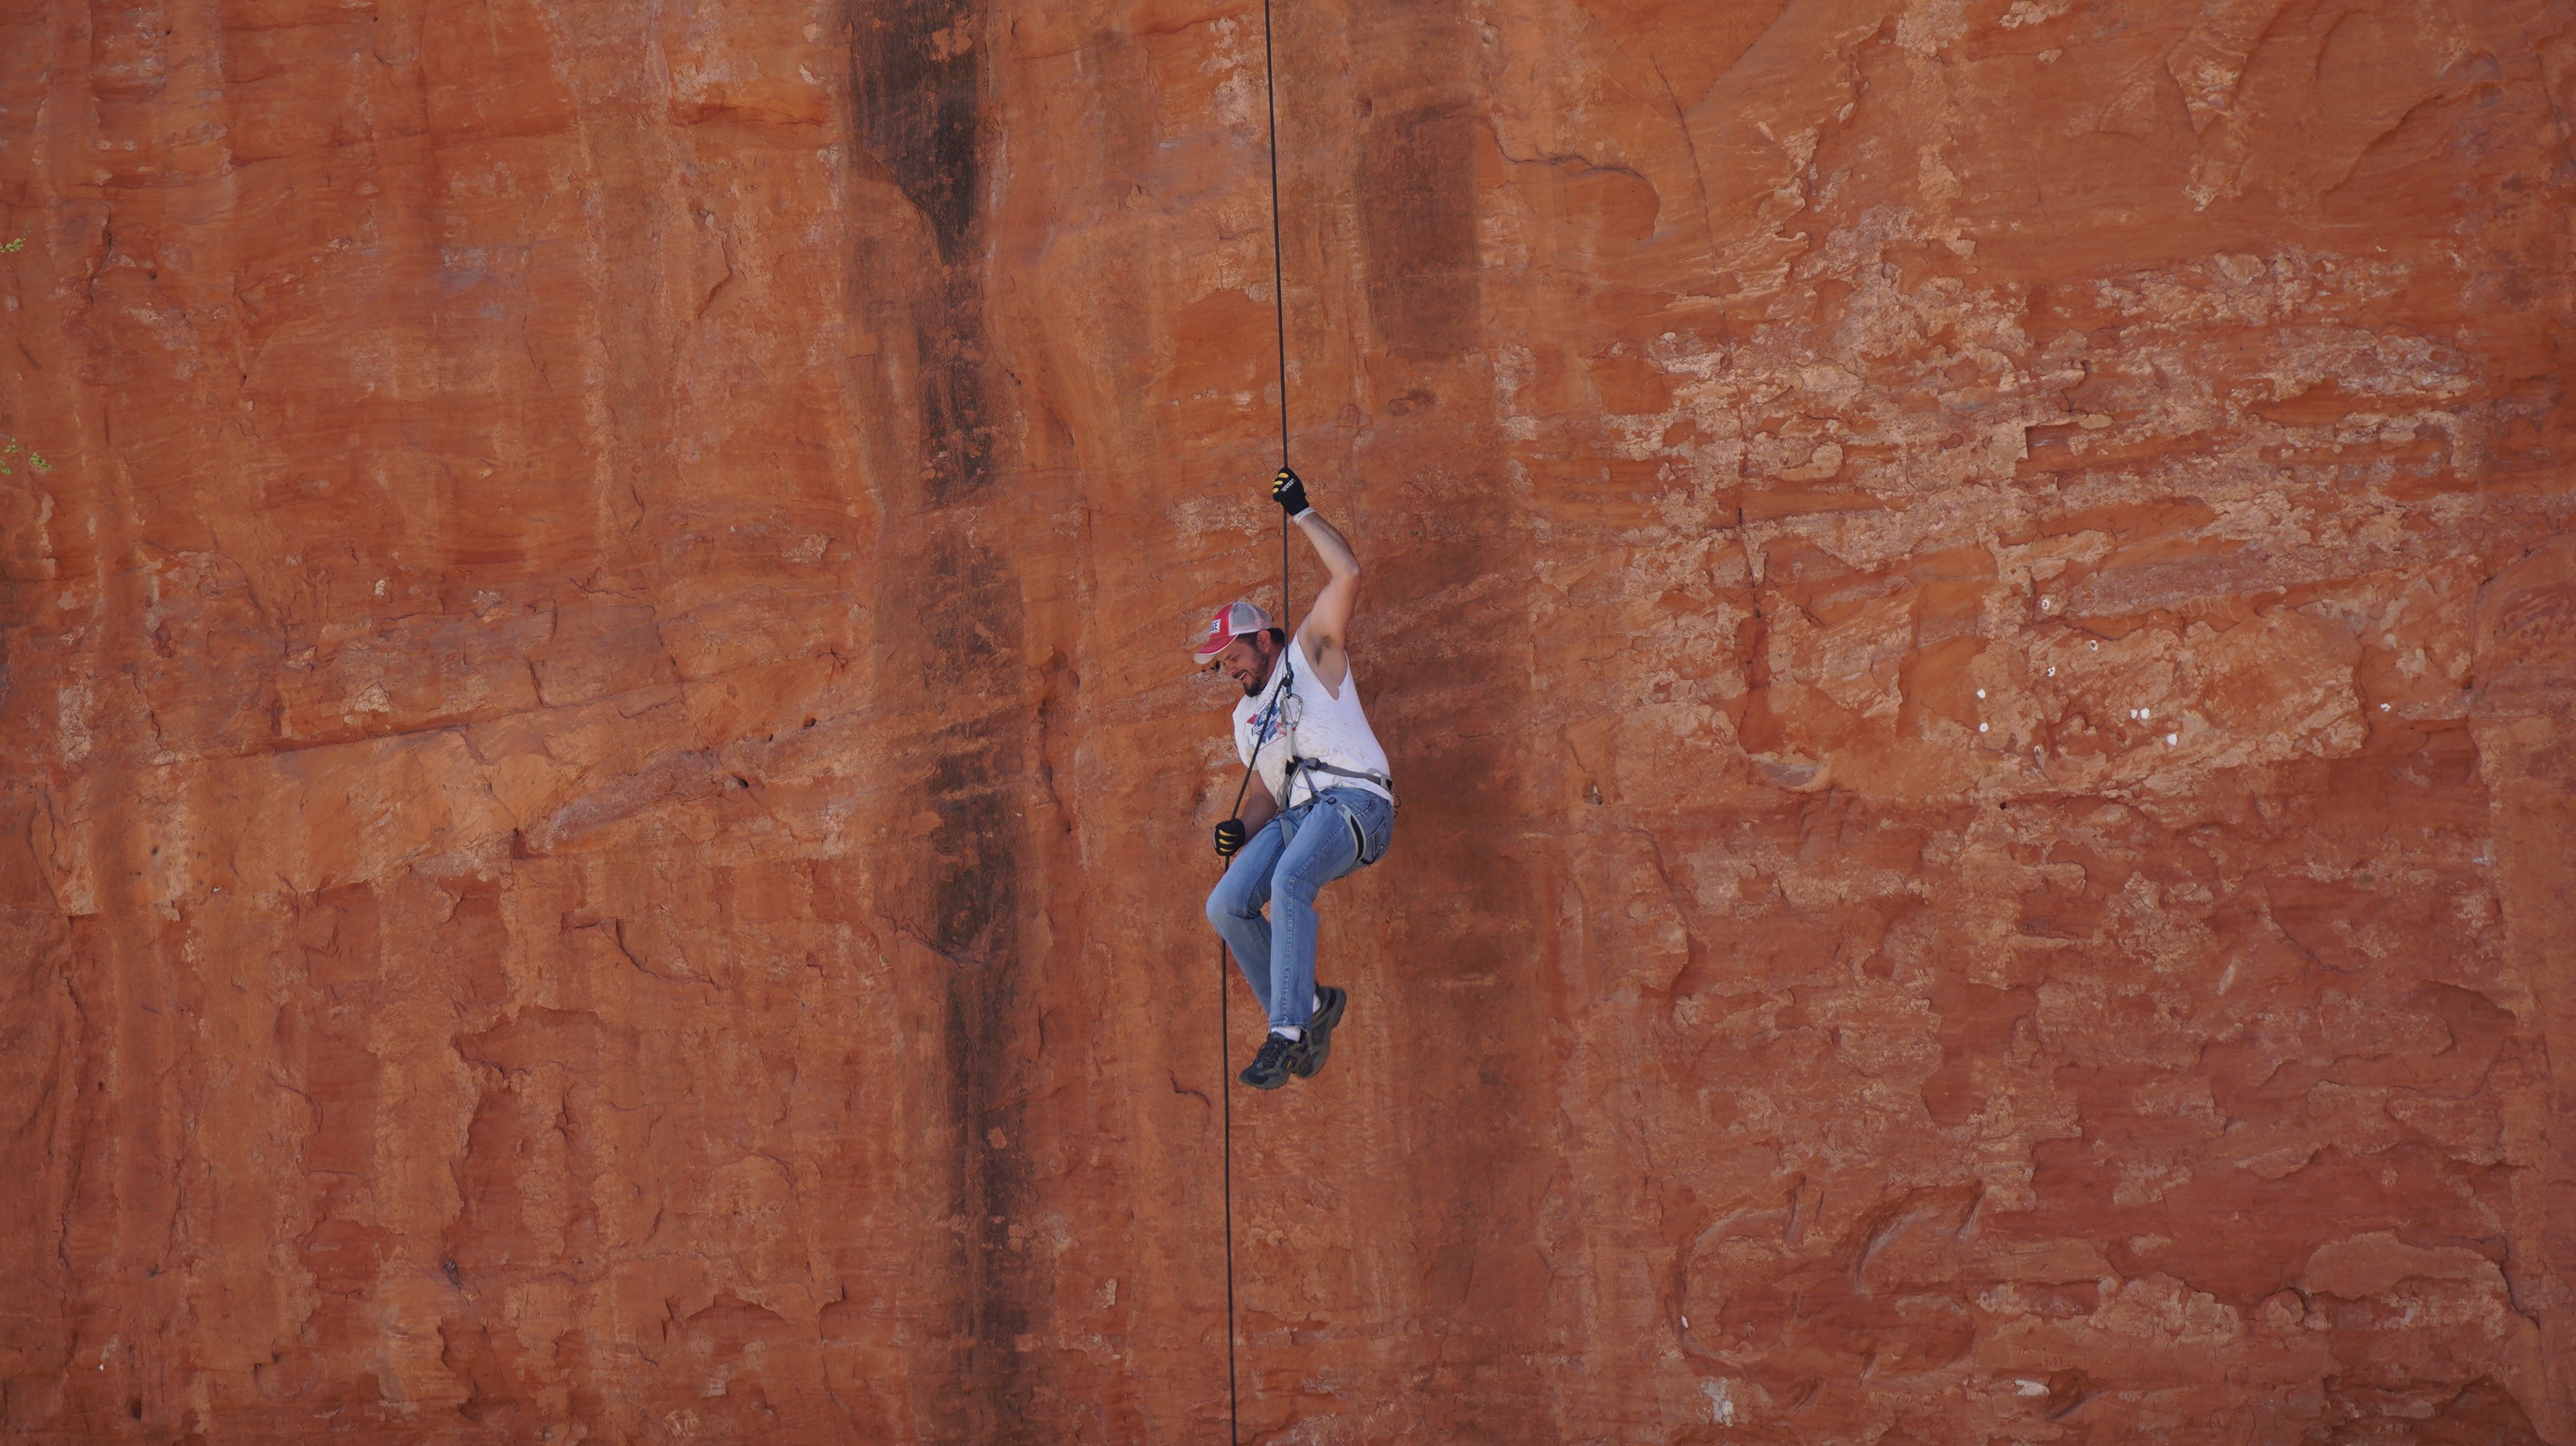
nature, rock, floor, adventure, wall, recreation, cliff, red, climbing, rock climbing, hanging, tourism, sports, mountaineer, tourists, mountains, tourist attraction, oklahoma, node, outdoor recreation, risk of death, sport climbing